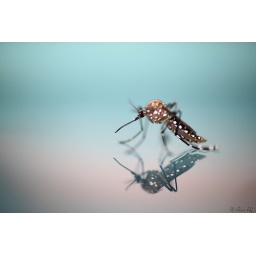
Aedes aegypti...vector of yellow fever virus, dengue virus, filaria.....taken above the water surface....